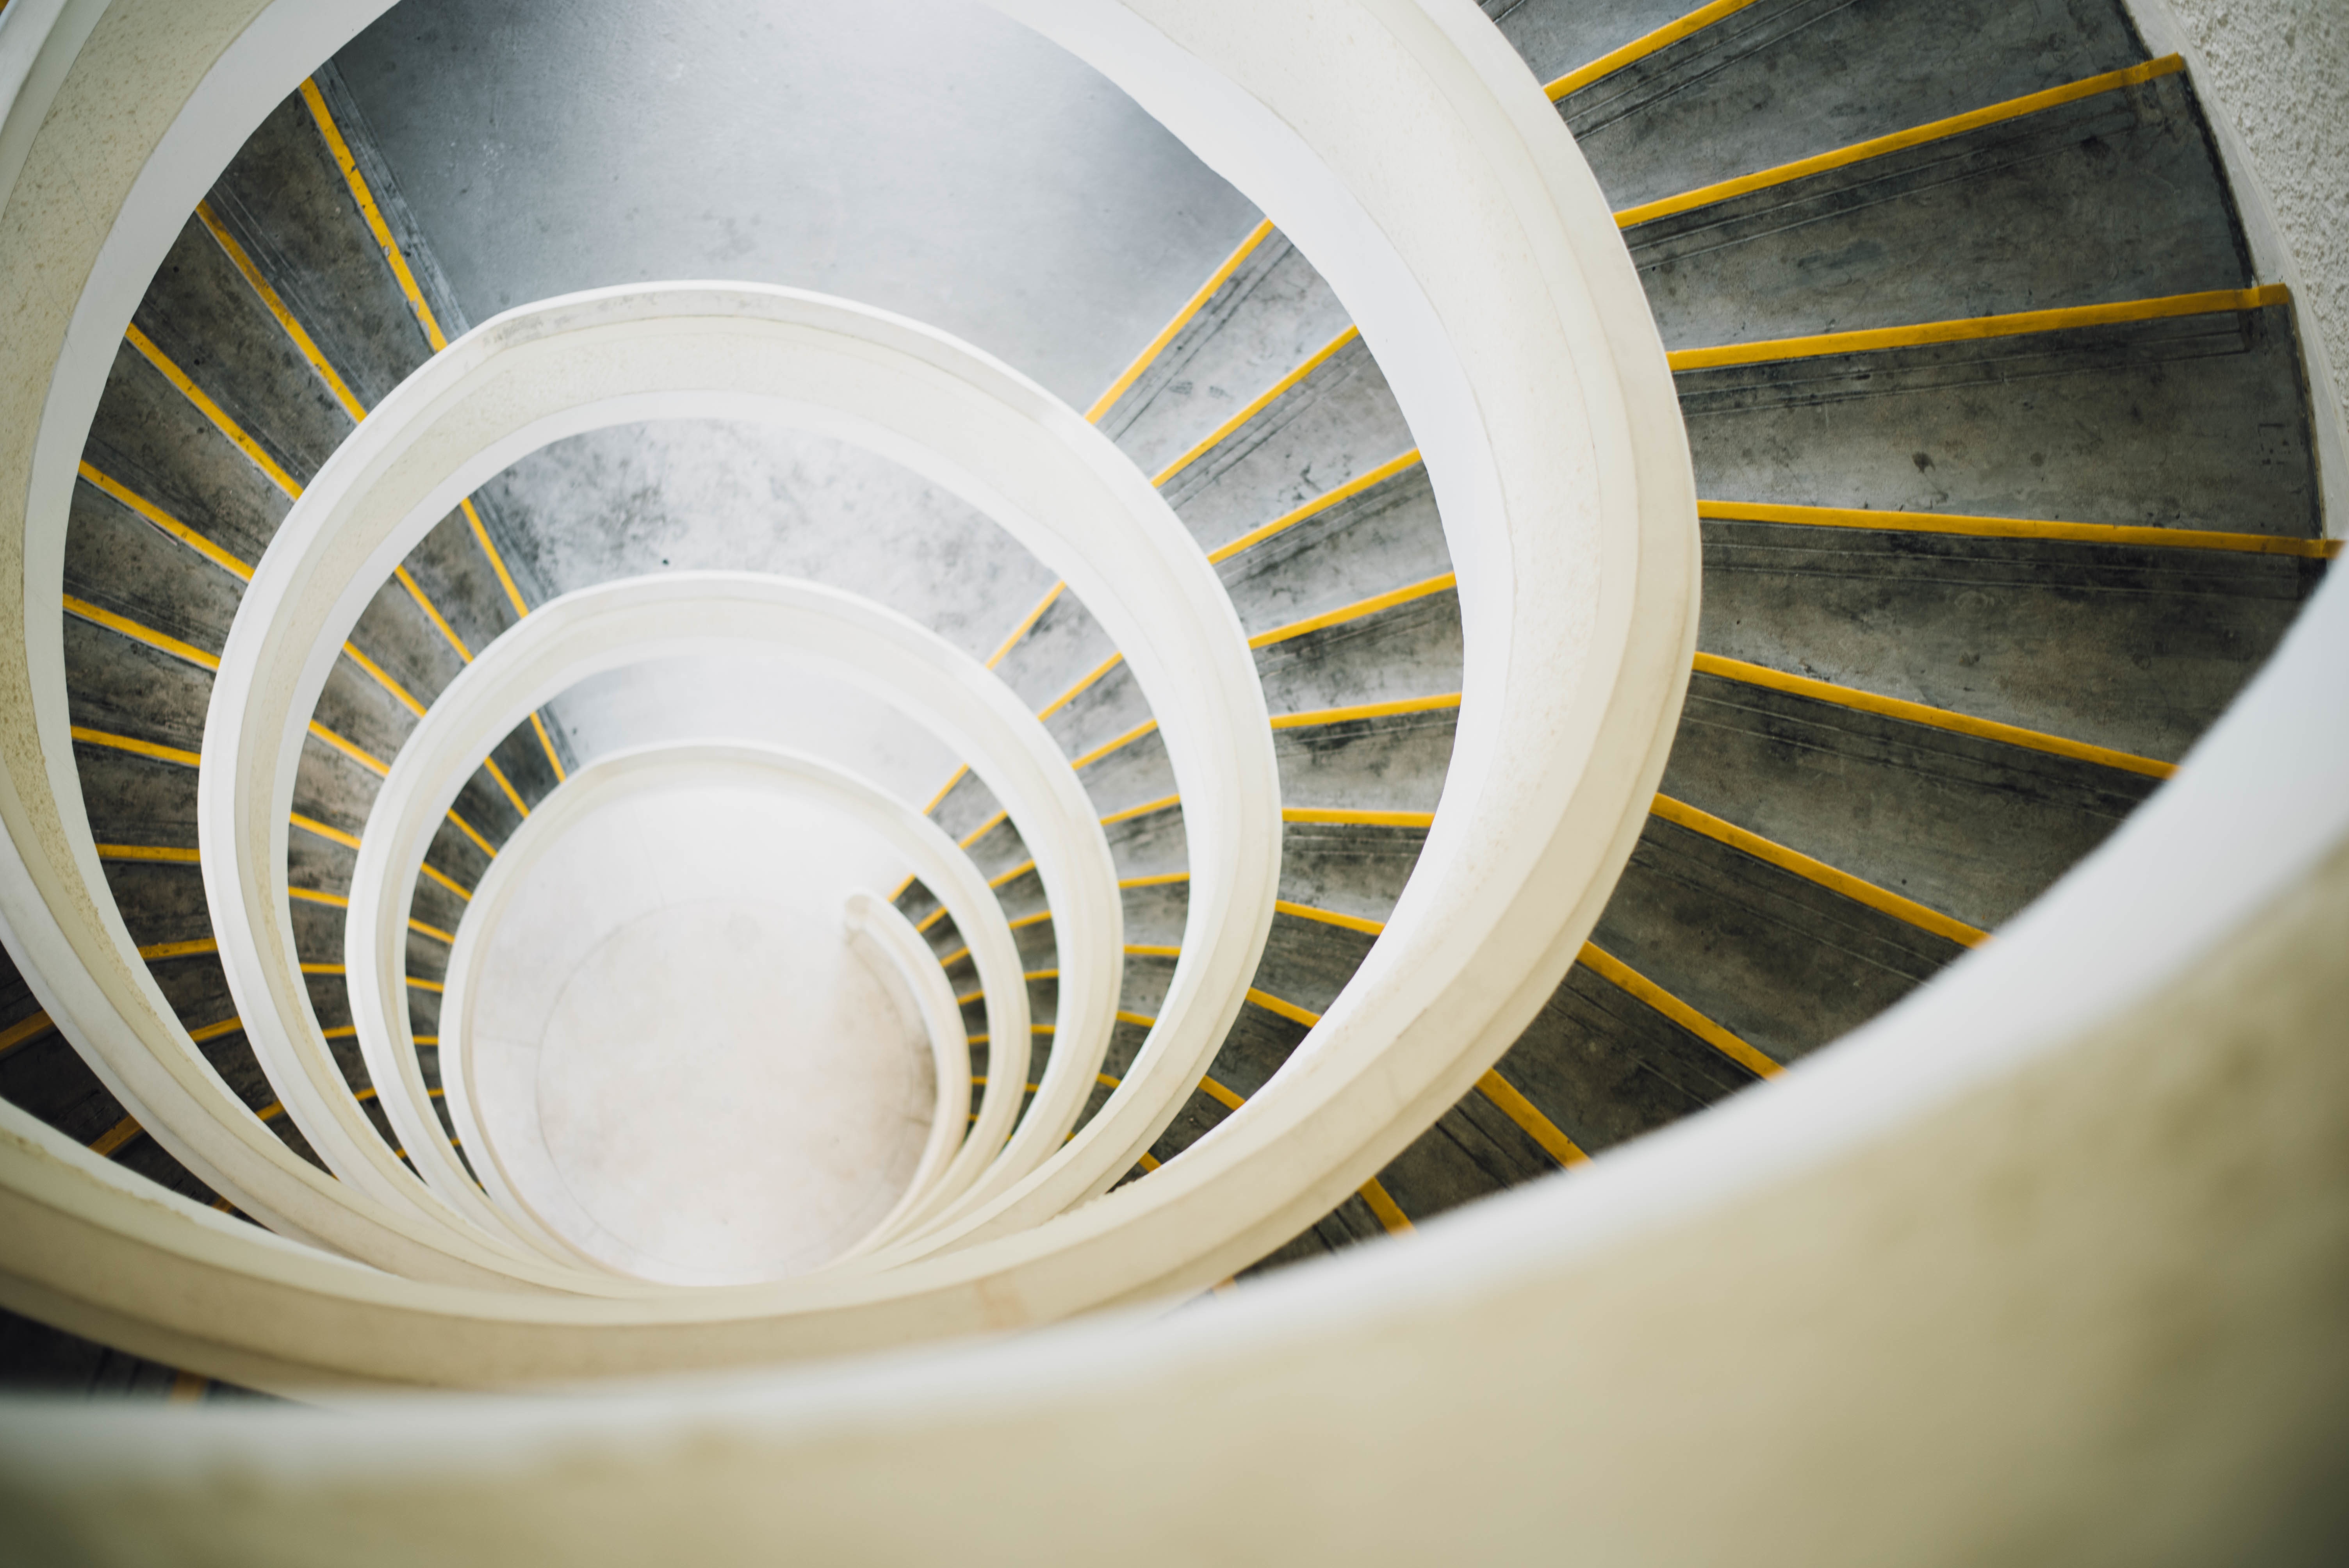
wing, light, structure, white, photography, stair, wheel, spiral, ceiling, curve, color, stairway, yellow, circle, coil, close up, design, shape, aircraft engine